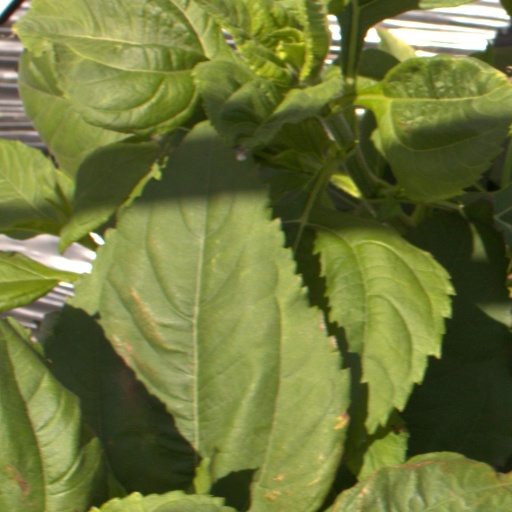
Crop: Jerusalem artichoke